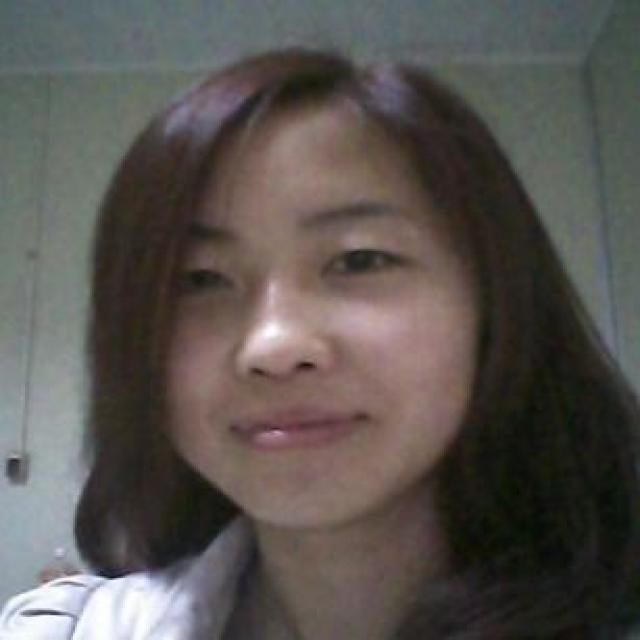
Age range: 21-44